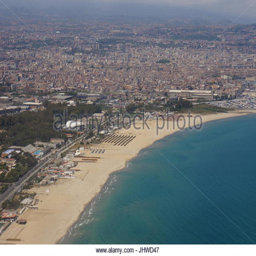
the city and beach seen from above